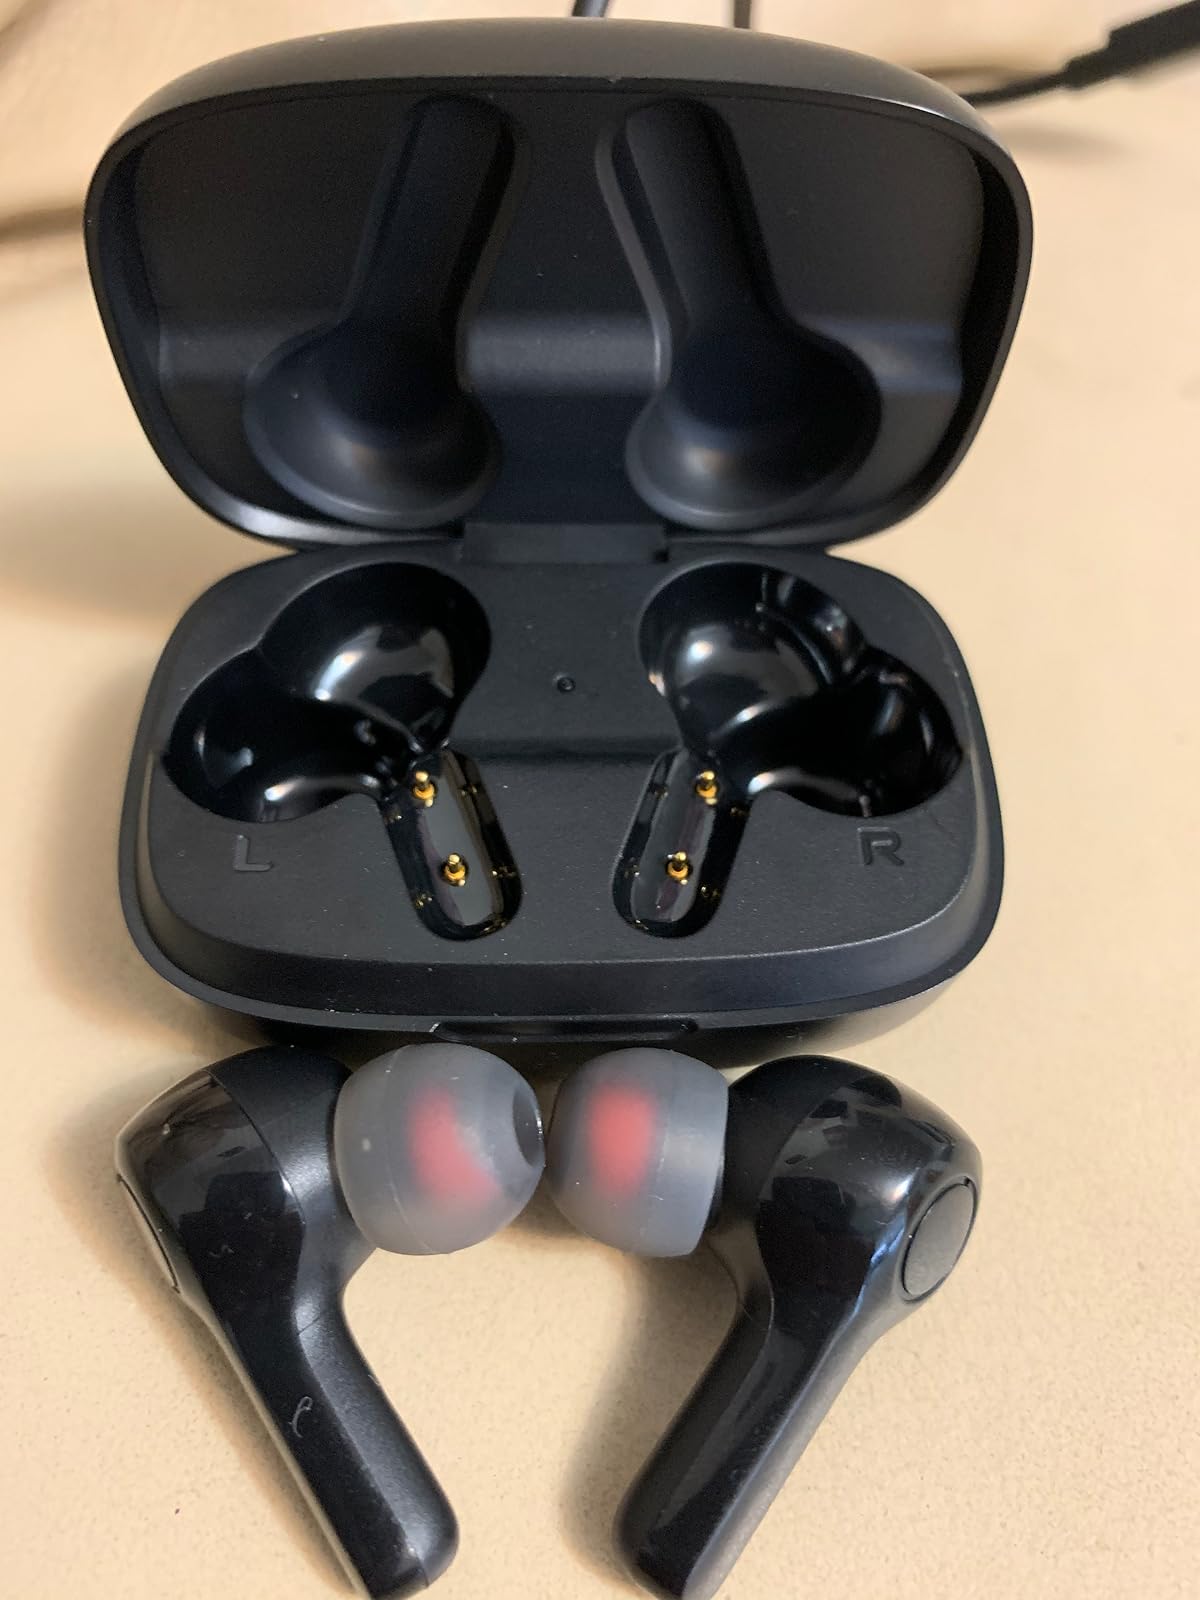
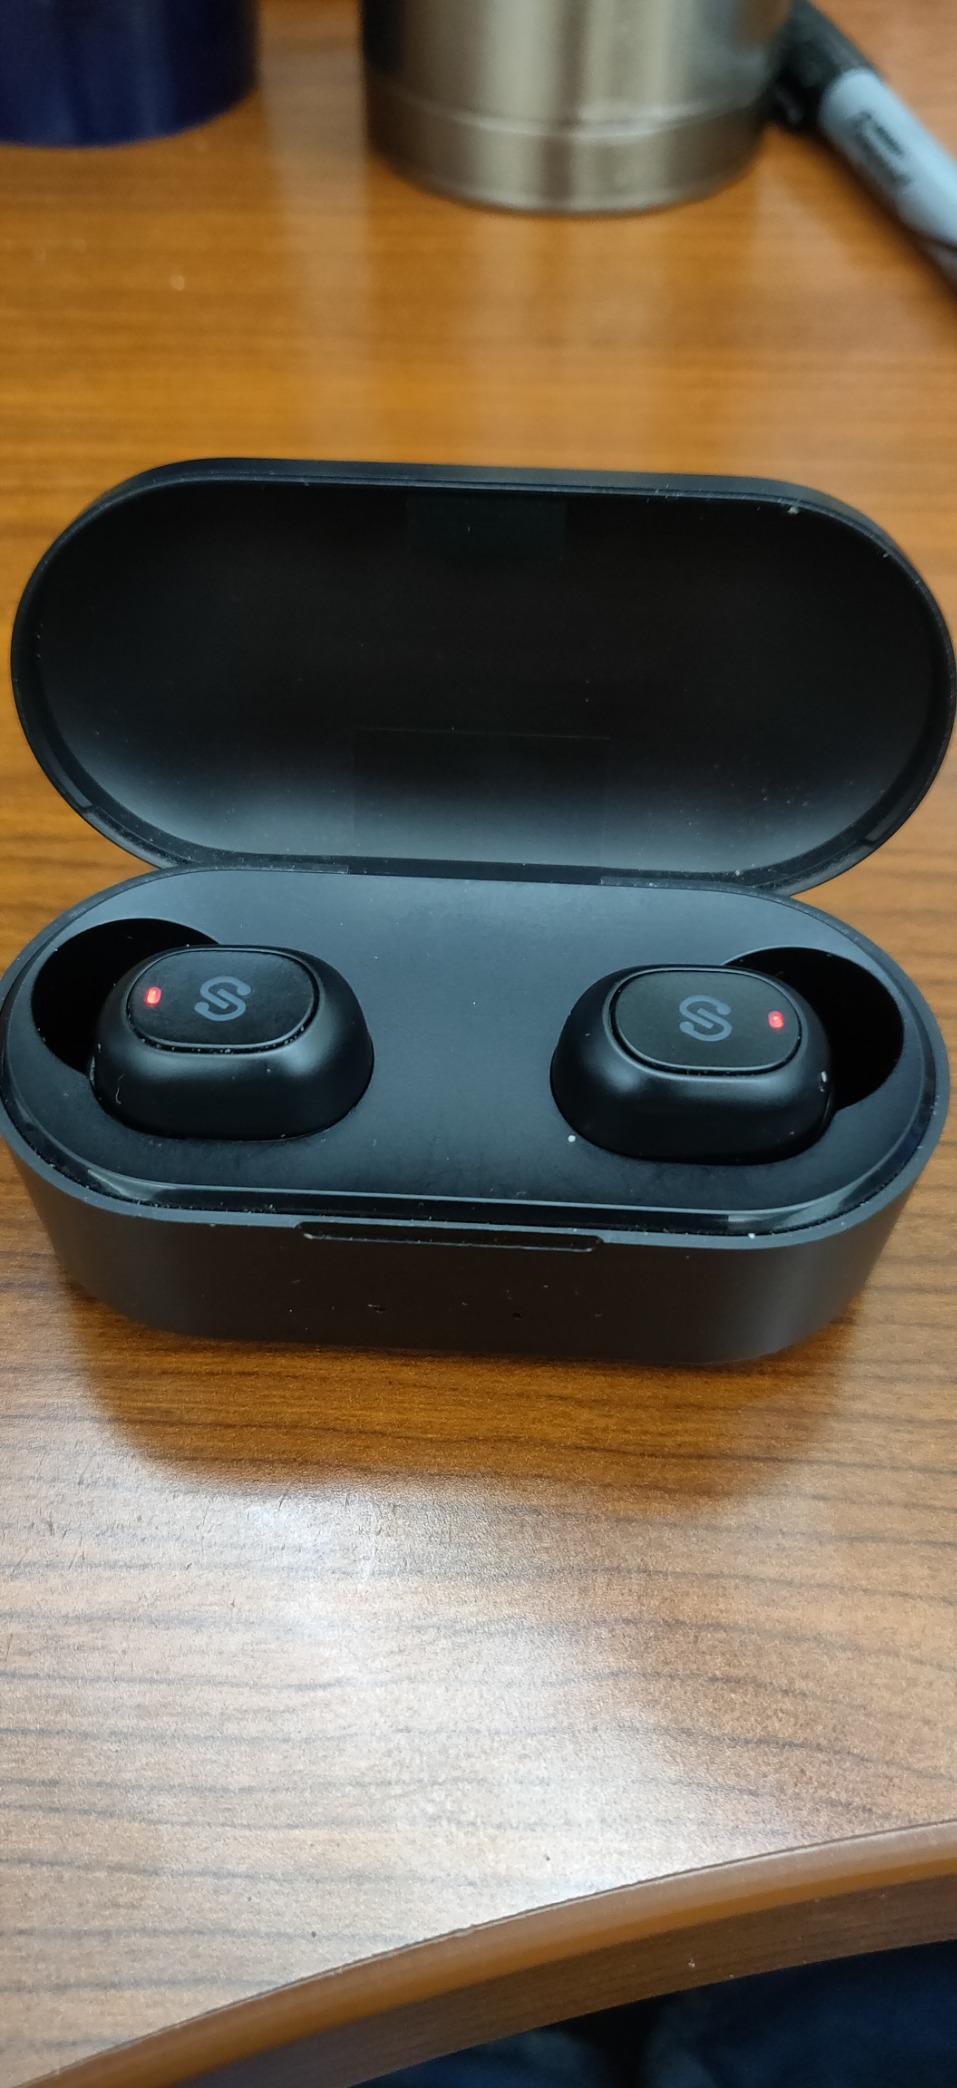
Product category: earbuds
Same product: no